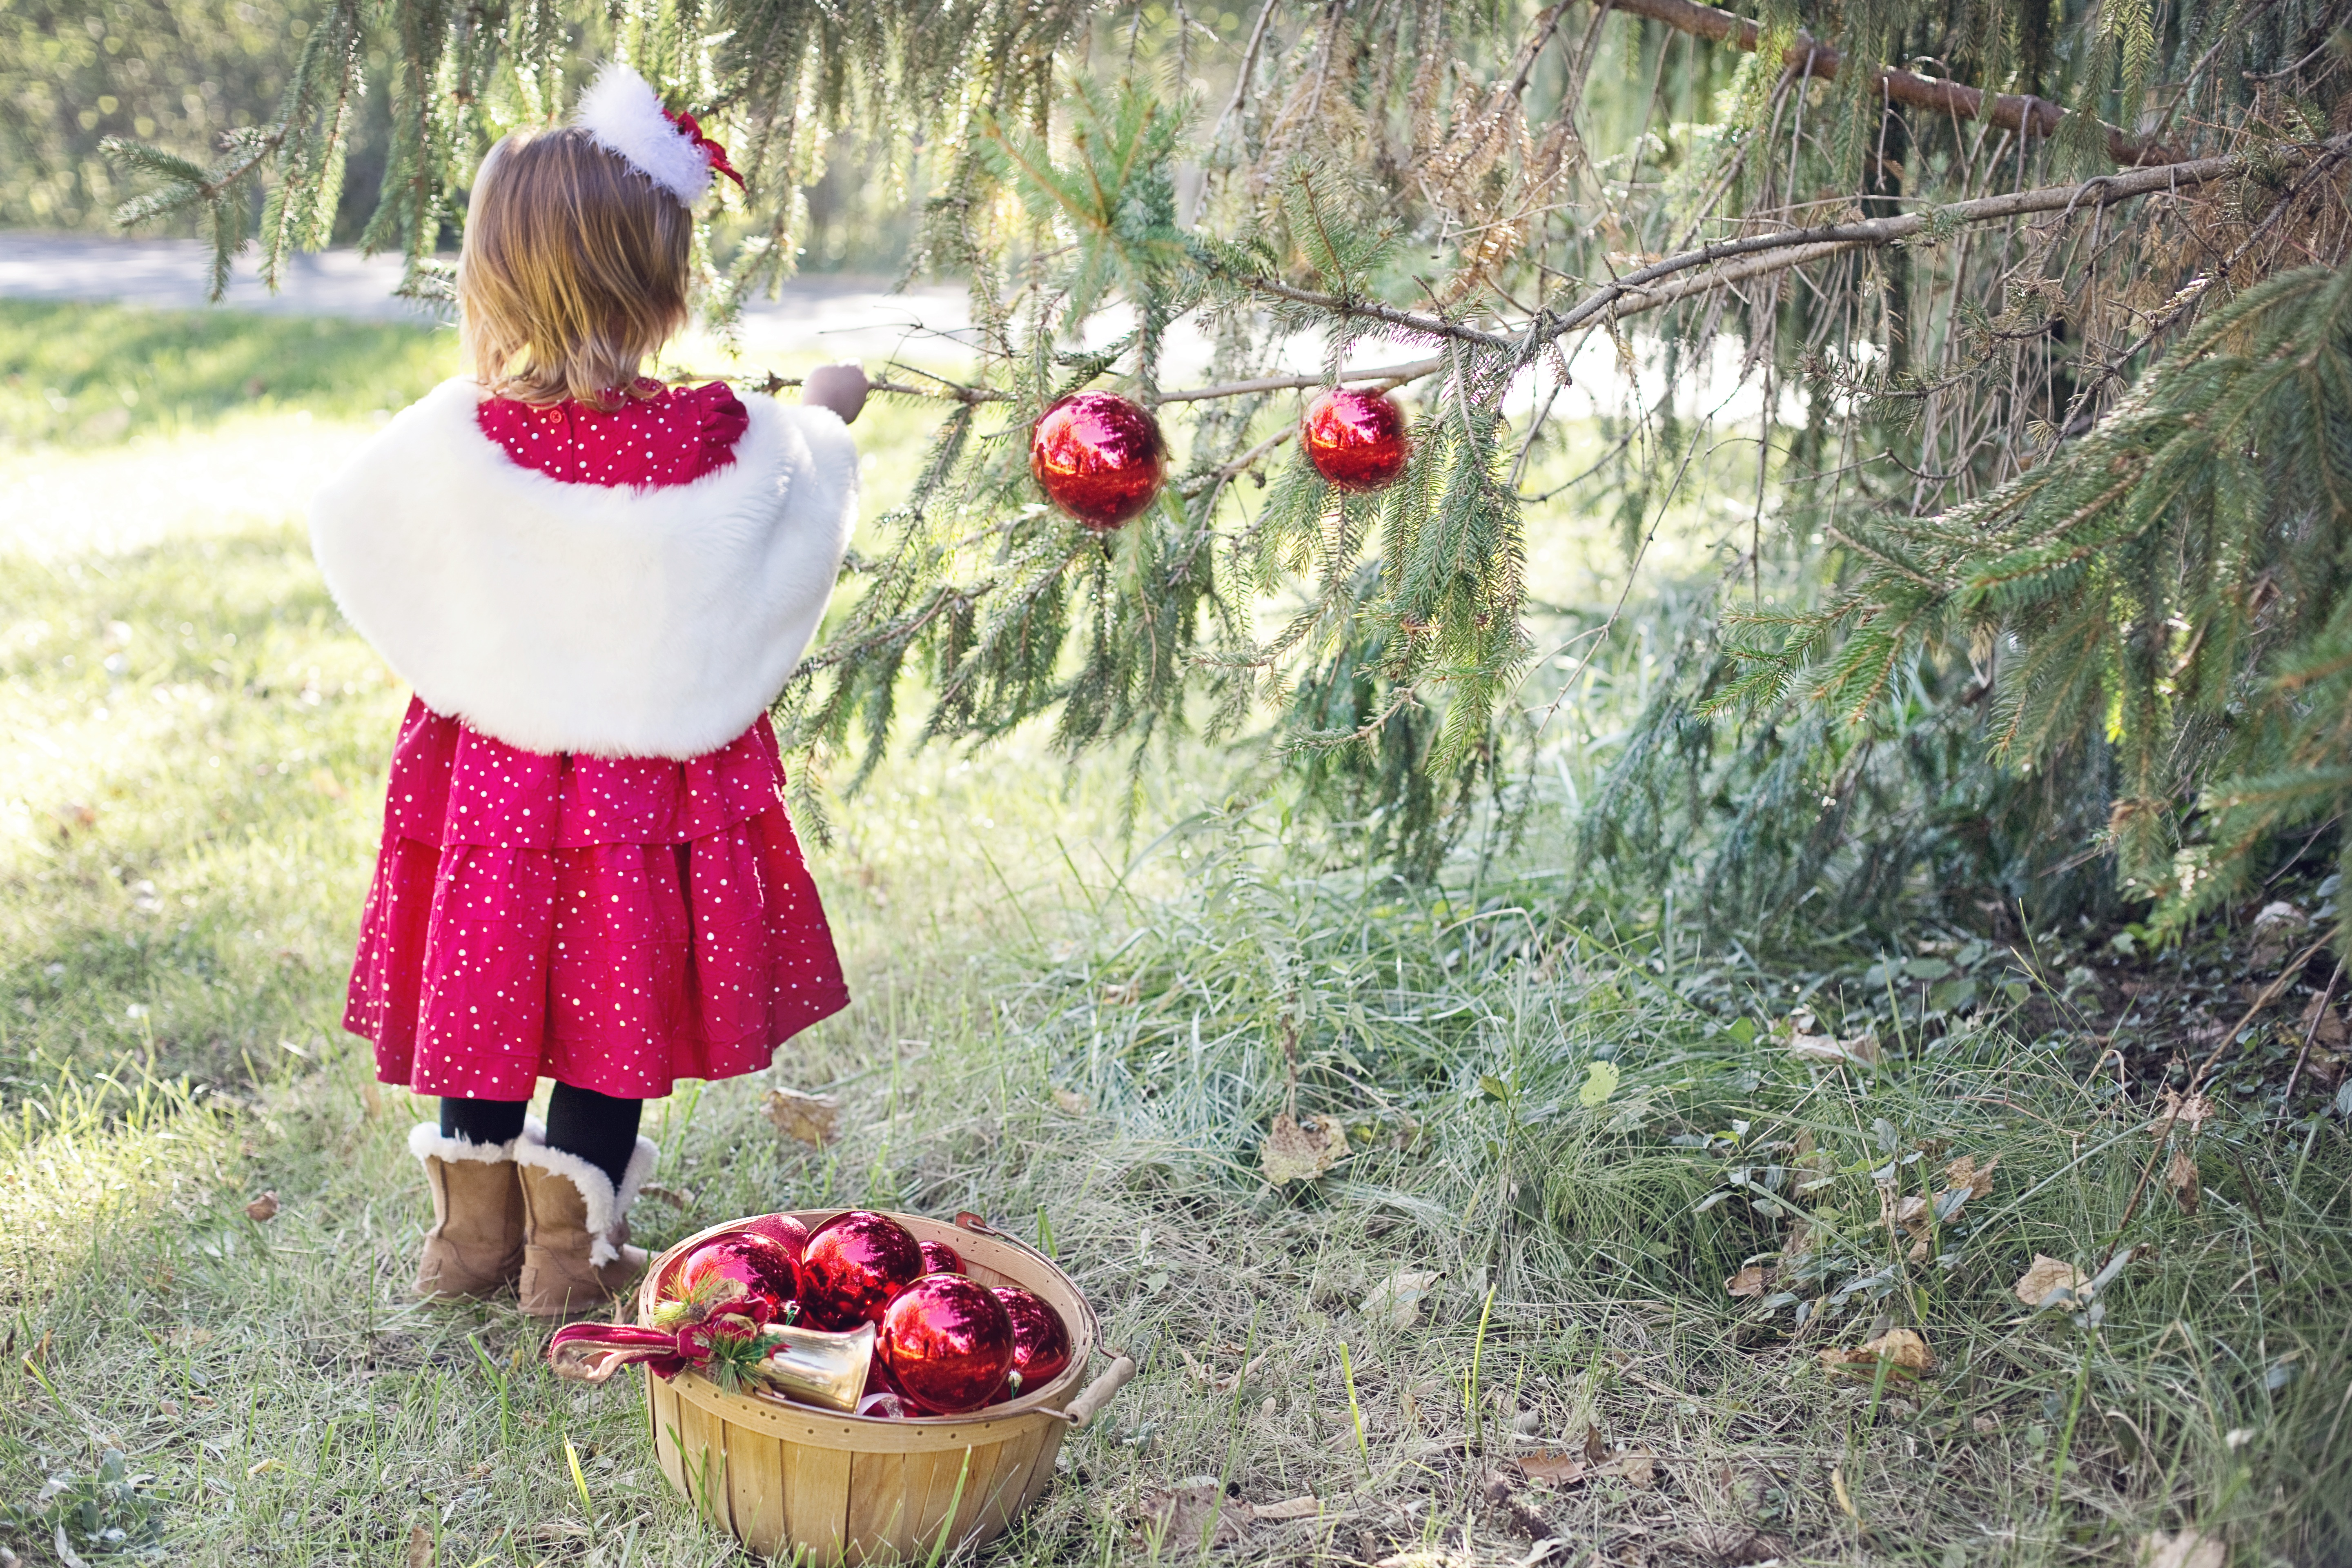
tree, plant, girl, leaf, flower, spring, produce, autumn, holiday, child, flora, season, pine tree, december, xmas, flowering plant, land plant, christmas girl, tree decorating